Feudalism in the Holy Roman Empire

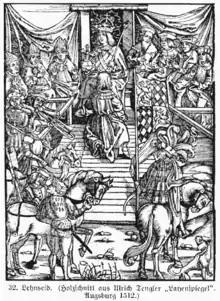
Acceptain of the oath of fealty ("Lehnseid") in 1512

Under the feudal system, various legal institutions came together during the Carolingian period that had previously existed independently. These institutions were: